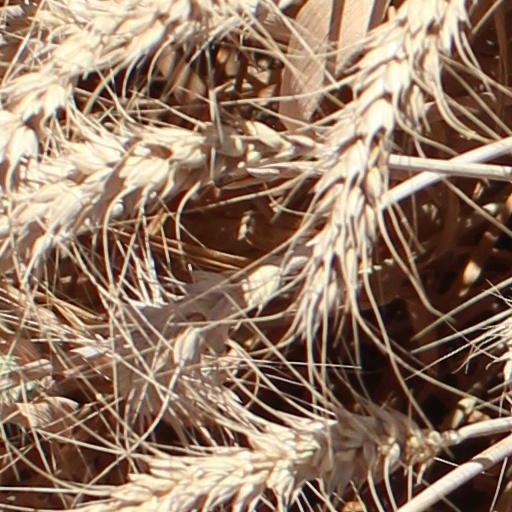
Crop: wheat